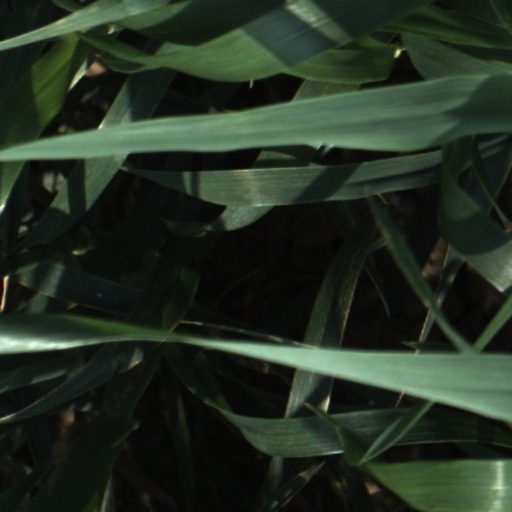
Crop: wheat